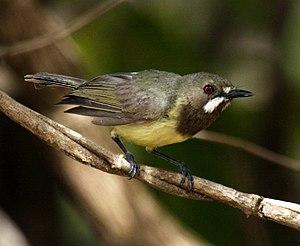
La Gérygone enchanteresse est une espèce de passereau de la famille des Acanthizidae.